The Princess of New York

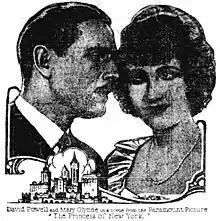
Newspaper publicity photo

The Princess of New York is a 1921 British crime film directed by Donald Crisp. Alfred Hitchcock is credited as a title designer. The film is now considered a lost film.